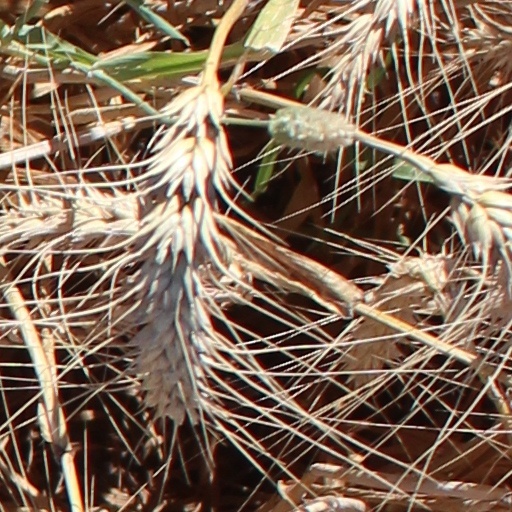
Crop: wheat